Paul Pellisson

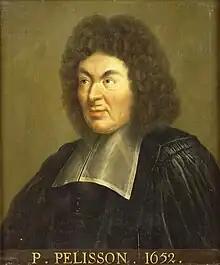

Paul Pellisson (30 October 1624 – 7 February 1693) was a French writer, associated with the Baroque "Précieuses" movement.